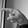
ASL letter: P